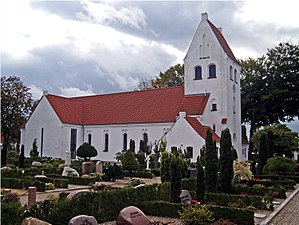
Videbæk Sogn
Videbæk Kirke
fra nordvest
Videbæk Sogn er et sogn i Skjern Provsti. Sognet ligger i Ringkøbing-Skjern Kommune, indtil Kommunalreformen i 2007 lå det i Videbæk Kommune, og indtil Kommunalreformen i 1970 lå det i Bølling Herred. I Videbæk Sogn ligger Videbæk Kirke.